Sara Sorribes Tormo

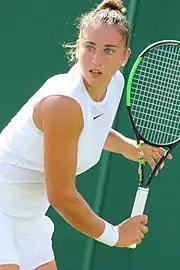
Sorribes Tormo at 2017 Wimbledon

Sara did not start the 2016 season well in qualifyings at Brisbane, Hobart and the Australian Open, respectively. At Melbourne, she first defeated Cindy Burger but then lost to Zhu Lin. At the Morocco Open, she passed qualifying and in the main draw defeated Ons Jabeur, but wasn't good enough for Kiki Bertens in the second. Once again, with a wildcard for the Madrid Open, this time for the main draw, Sara lost to Samantha Stosur. It also was her first appearance in a Premier 5/Mandatory tournament main draw. At the French Open, she qualified for the first time for the main draw of a Grand Slam championship. In her debut match, she won only two games against Anastasia Pavlyuchenkova. At the Mallorca Open, she made her WTA Tour main-draw debut on grass, and her first match win, against compatriot Paula Badosa. In the second round she lost to Ana Ivanovic. At Wimbledon, she was stopped by Irina Khromacheva in the first round of qualifying. At the US Open, Sara was close to her main-draw debut, but lost to Kristína Kučová in the third round of qualifying. At the Korea Open, she made her first WTA Tour quarterfinal, before Patricia Maria Țig defeated her. She finished the year as world No. 107, only one place behind her then-best ranking of 106, that she reached on 14 November 2016.